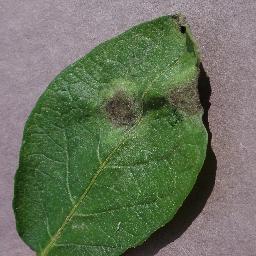
Label: Potato___Late_blight